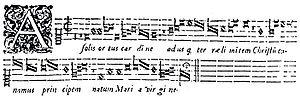
Christum wir sollen loben schon est une cantate religieuse de Johann Sebastian Bach composée à Leipzig en 1724.